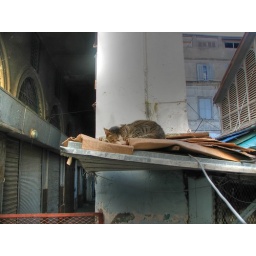
This beautiful sleeping creature has found a spot above the market.